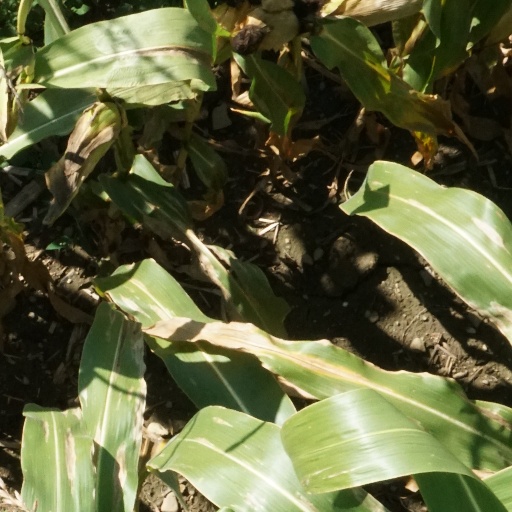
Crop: maize; corn